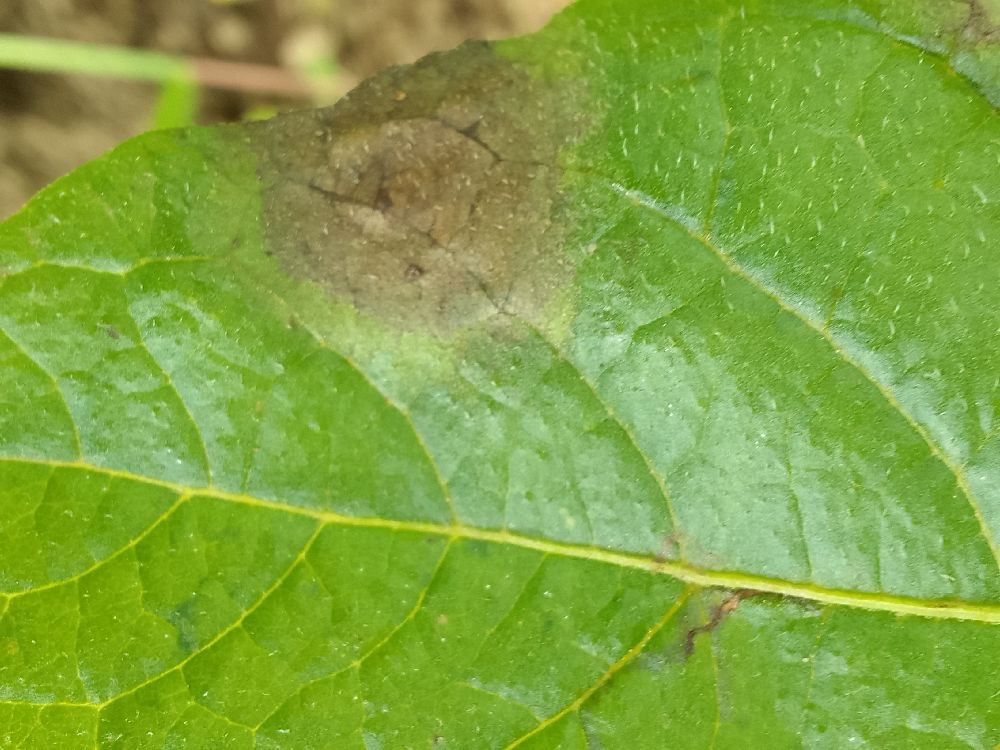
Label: Late blight